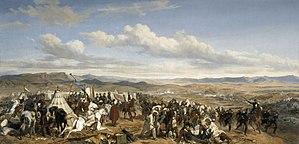
Le comte Henri Espivent de la Villesboisnet, né le 30 mars 1813 à Londres et décédé le 25 janvier 1908, est un général et homme politique français.
Habité dès la préhistoire par des populations berbères, le Maroc et son territoire ont connu des peuplements phéniciens, carthaginois, romains, vandales, byzantins et arabes. C'est en 788, lors de son exil qu'Idris Iᵉʳ, fuyant les persécutions du califat des Abbassides, a donné naissance à un État dans le Maghreb al-Aqsa. Depuis, le Maroc a toujours gardé, si ce n'est une indépendance absolue, du moins une très forte autonomie.